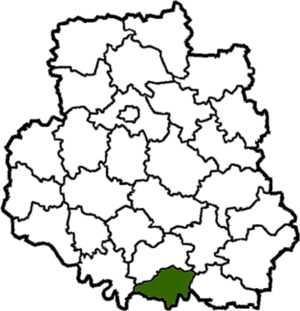
Le raïon de Pichtchanka est une subdivision administrative de l'oblast de Vinnytsia, dans l'Ouest de l'Ukraine. Son centre administratif est la ville de Pichtchanka.